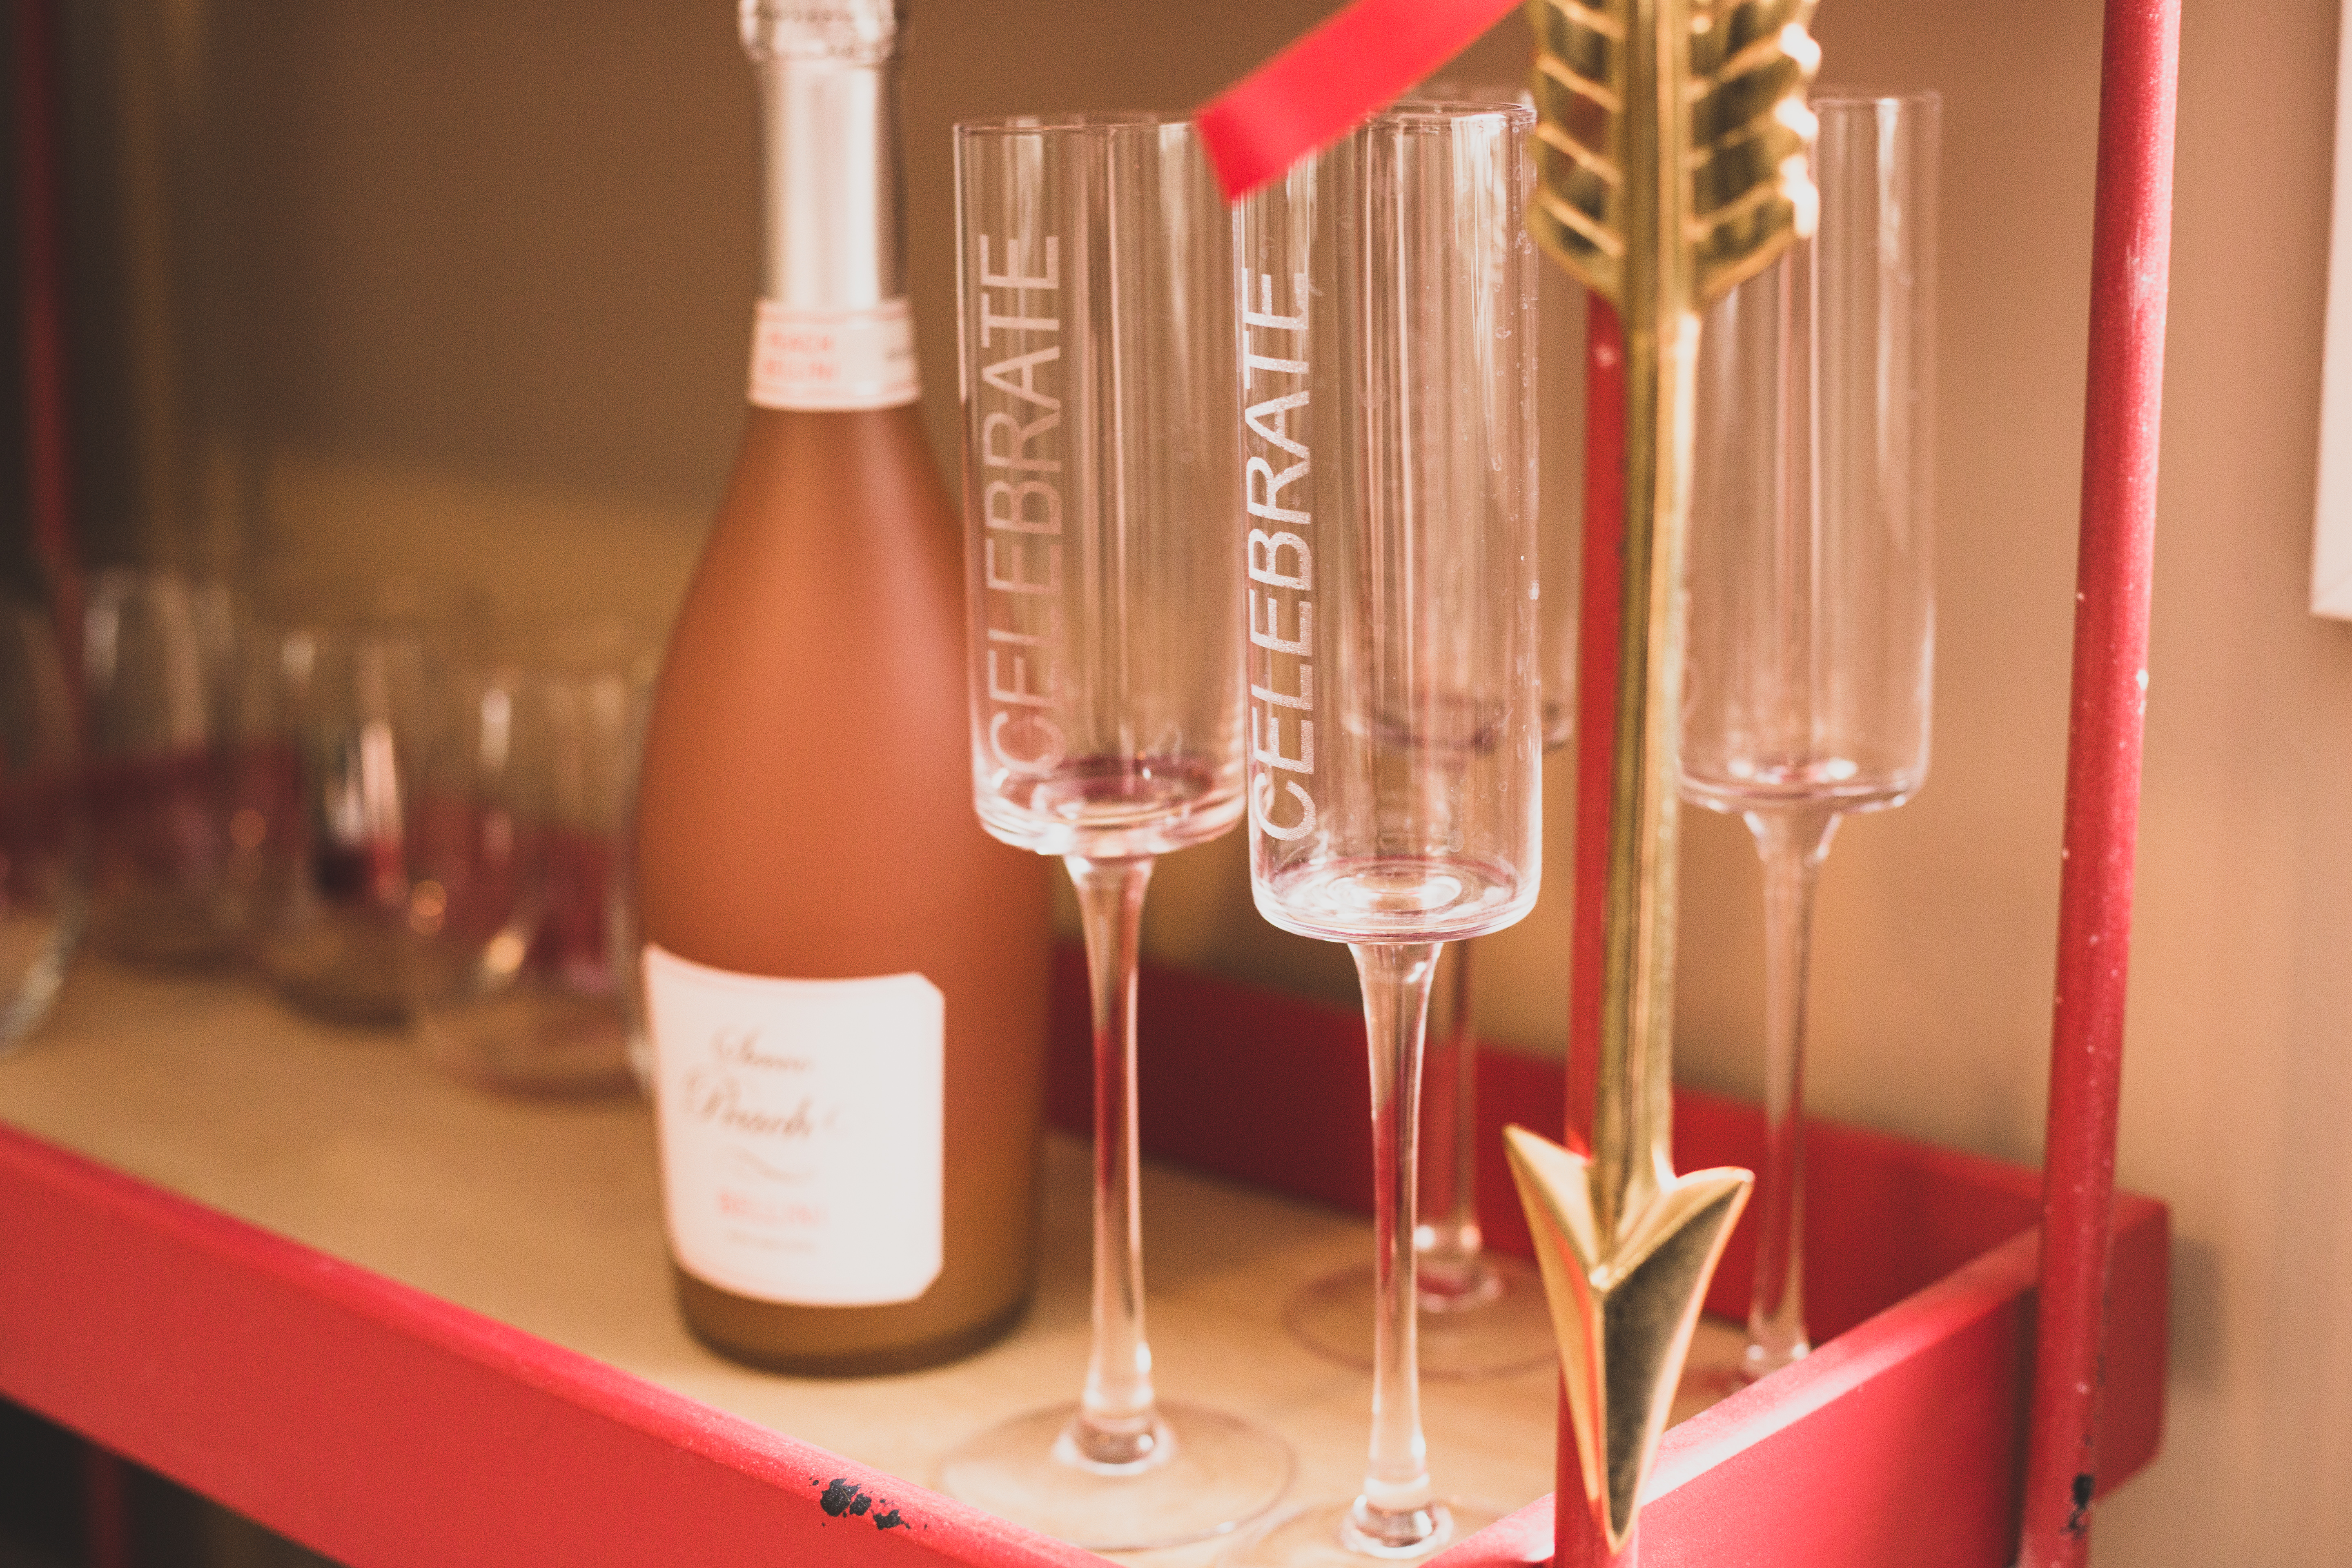
drinkware, bottle, tableware, liquid, stemware, glass bottle, barware, alcoholic beverage, drink, fluid, wine, wine glass, champagne stemware, glass, wine bottle, alcohol, distilled beverage, peach, solution, liqueur, event, transparency, wood, souvenir, collection, still life photography